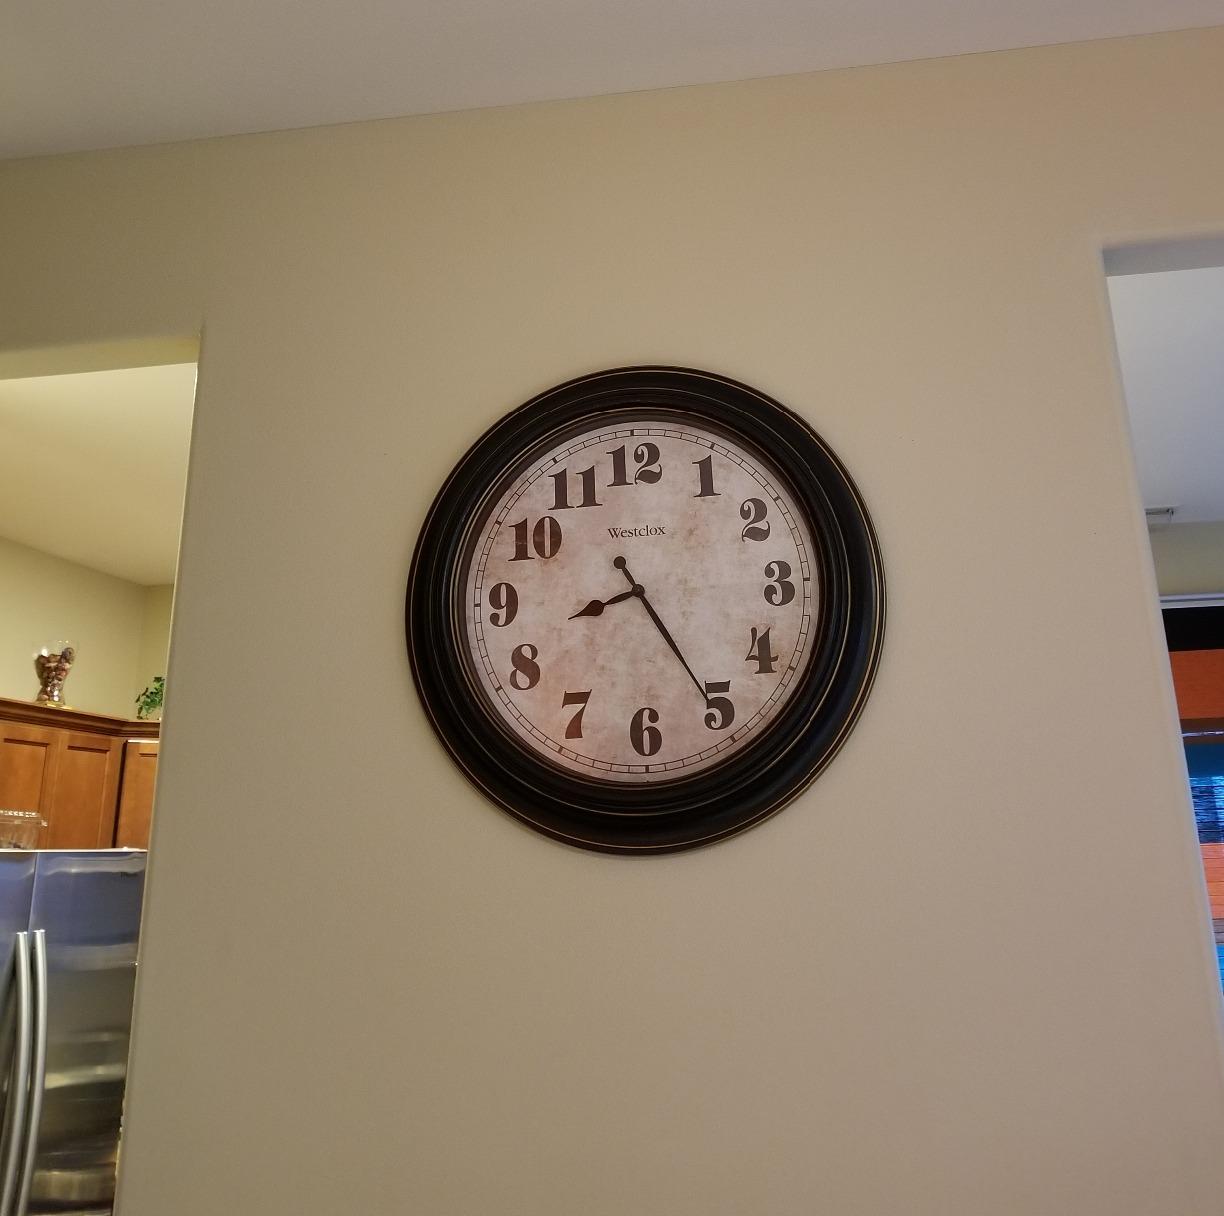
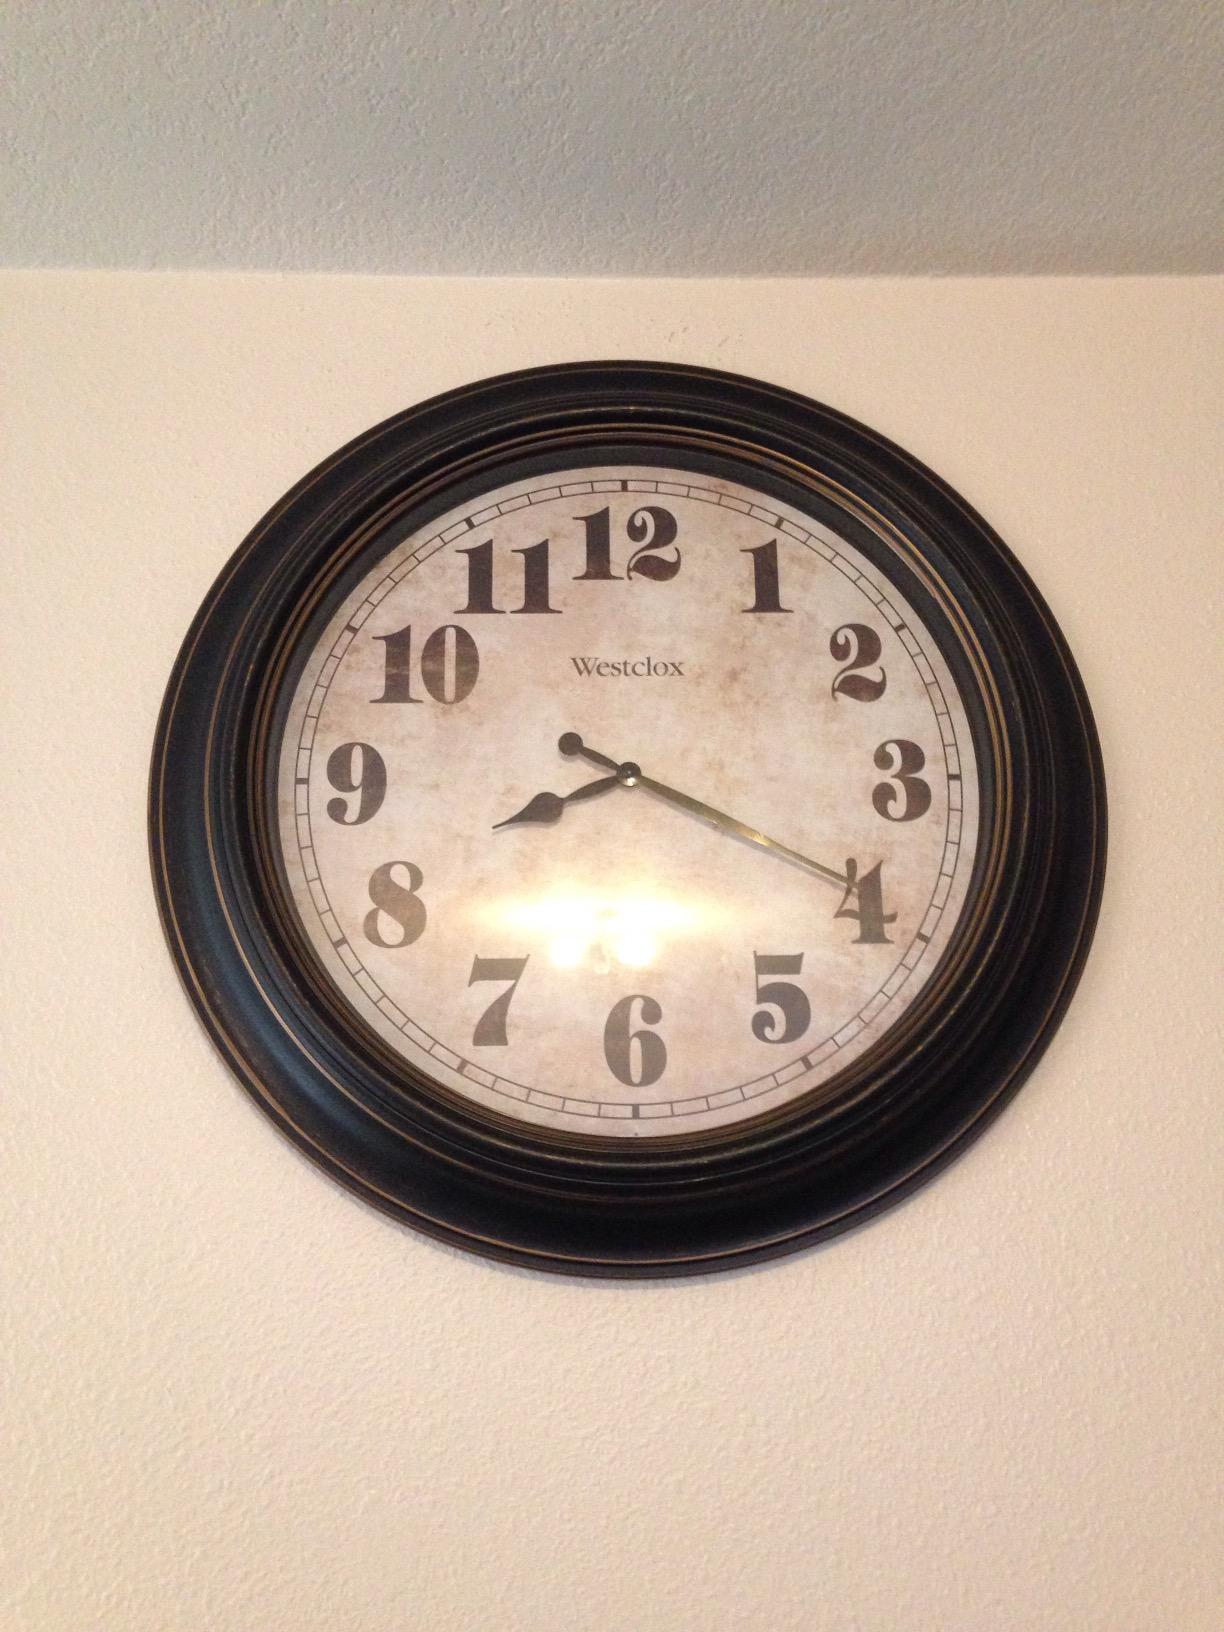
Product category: clock
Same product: yes